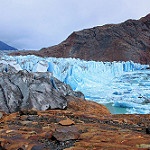
Label: glacier